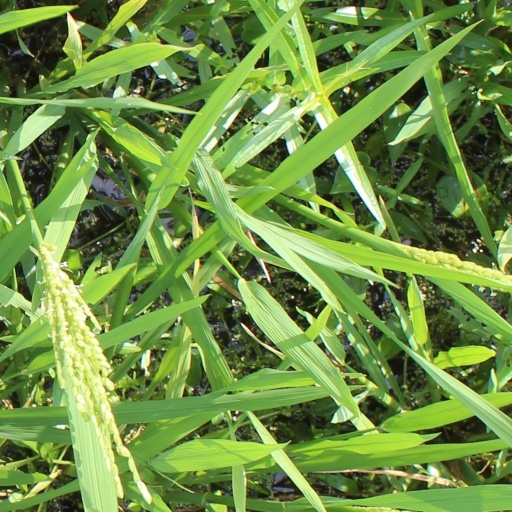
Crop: rice